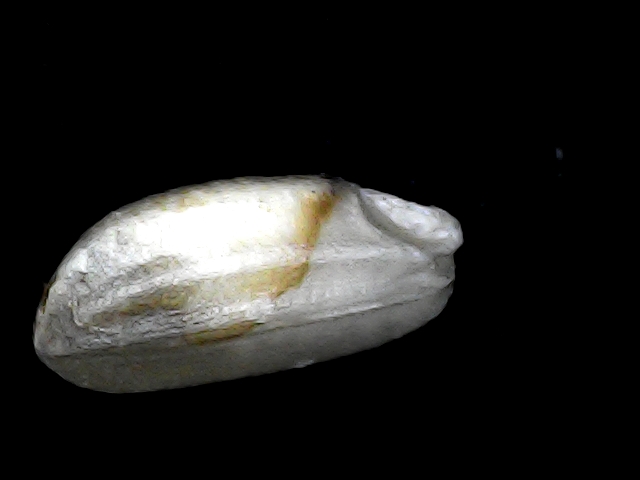
Rice variety: BD33